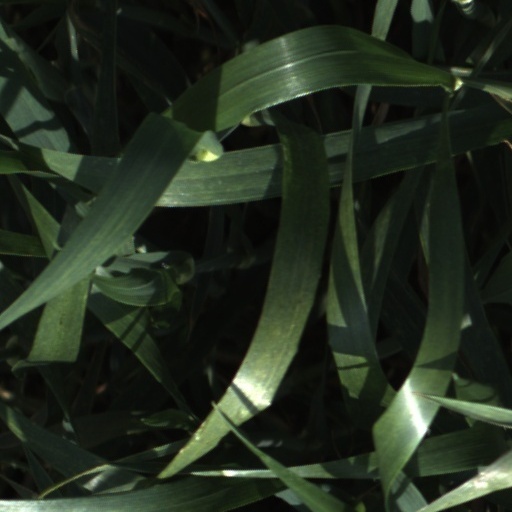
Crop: wheat